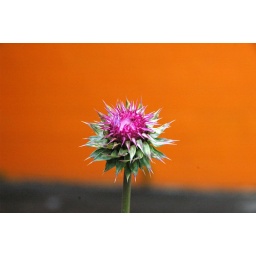
taken in front of an orange building on ridge ave.